Andrea Breth

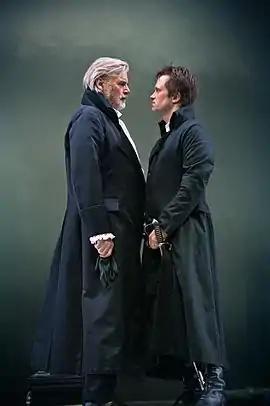
Salzburg Festival 2012 – Prinz Friedrich von Homburg

Born in Rieden am Forggensee, Germany, Andrea Breth grew up in Darmstadt. Breth studied German and English language and literature in the University of Heidelberg from 1971 to 1973. Her first directorial engagements took her to Bremen, Wiesbaden, Hamburg and Berlin (including 1981 Lessing's "Emilia Galotti" at the Freie Volksbühne Berlin), the Zürich Schauspielakademie and the Theater am Neumarkt in Zürich. From 1983 to 1985, she was director at Theater Freiburg. Her production of Lorca's "The House of Bernarda Alba" won her the first of a number of invitations to the Berlin Theatertreffen in 1985. In the same year, "Theater heute" voted her Director of the Year. From 1986 to 1989 Breth worked at the Schauspielhaus Bochum. Green's "South"and Gorki's "The Last Ones" saw Andrea Breth win her second invitation to the Berlin Theatertreffen. In 1990 and 1992 she directed Kleist's "Der zerbrochene Krug" at the Burgtheater and O'Caseys "The End of the Beginning" at the Akademietheater.